Sunnyside, Queens

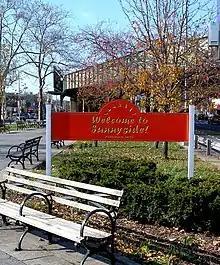
Welcome to Sunnyside sign

Based on data from the 2010 United States Census, the population of Sunnyside was 63,271, a change of 1,324 (2.1%) from the 61,947 counted in 2000. Covering an area of , the neighborhood had a population density of .